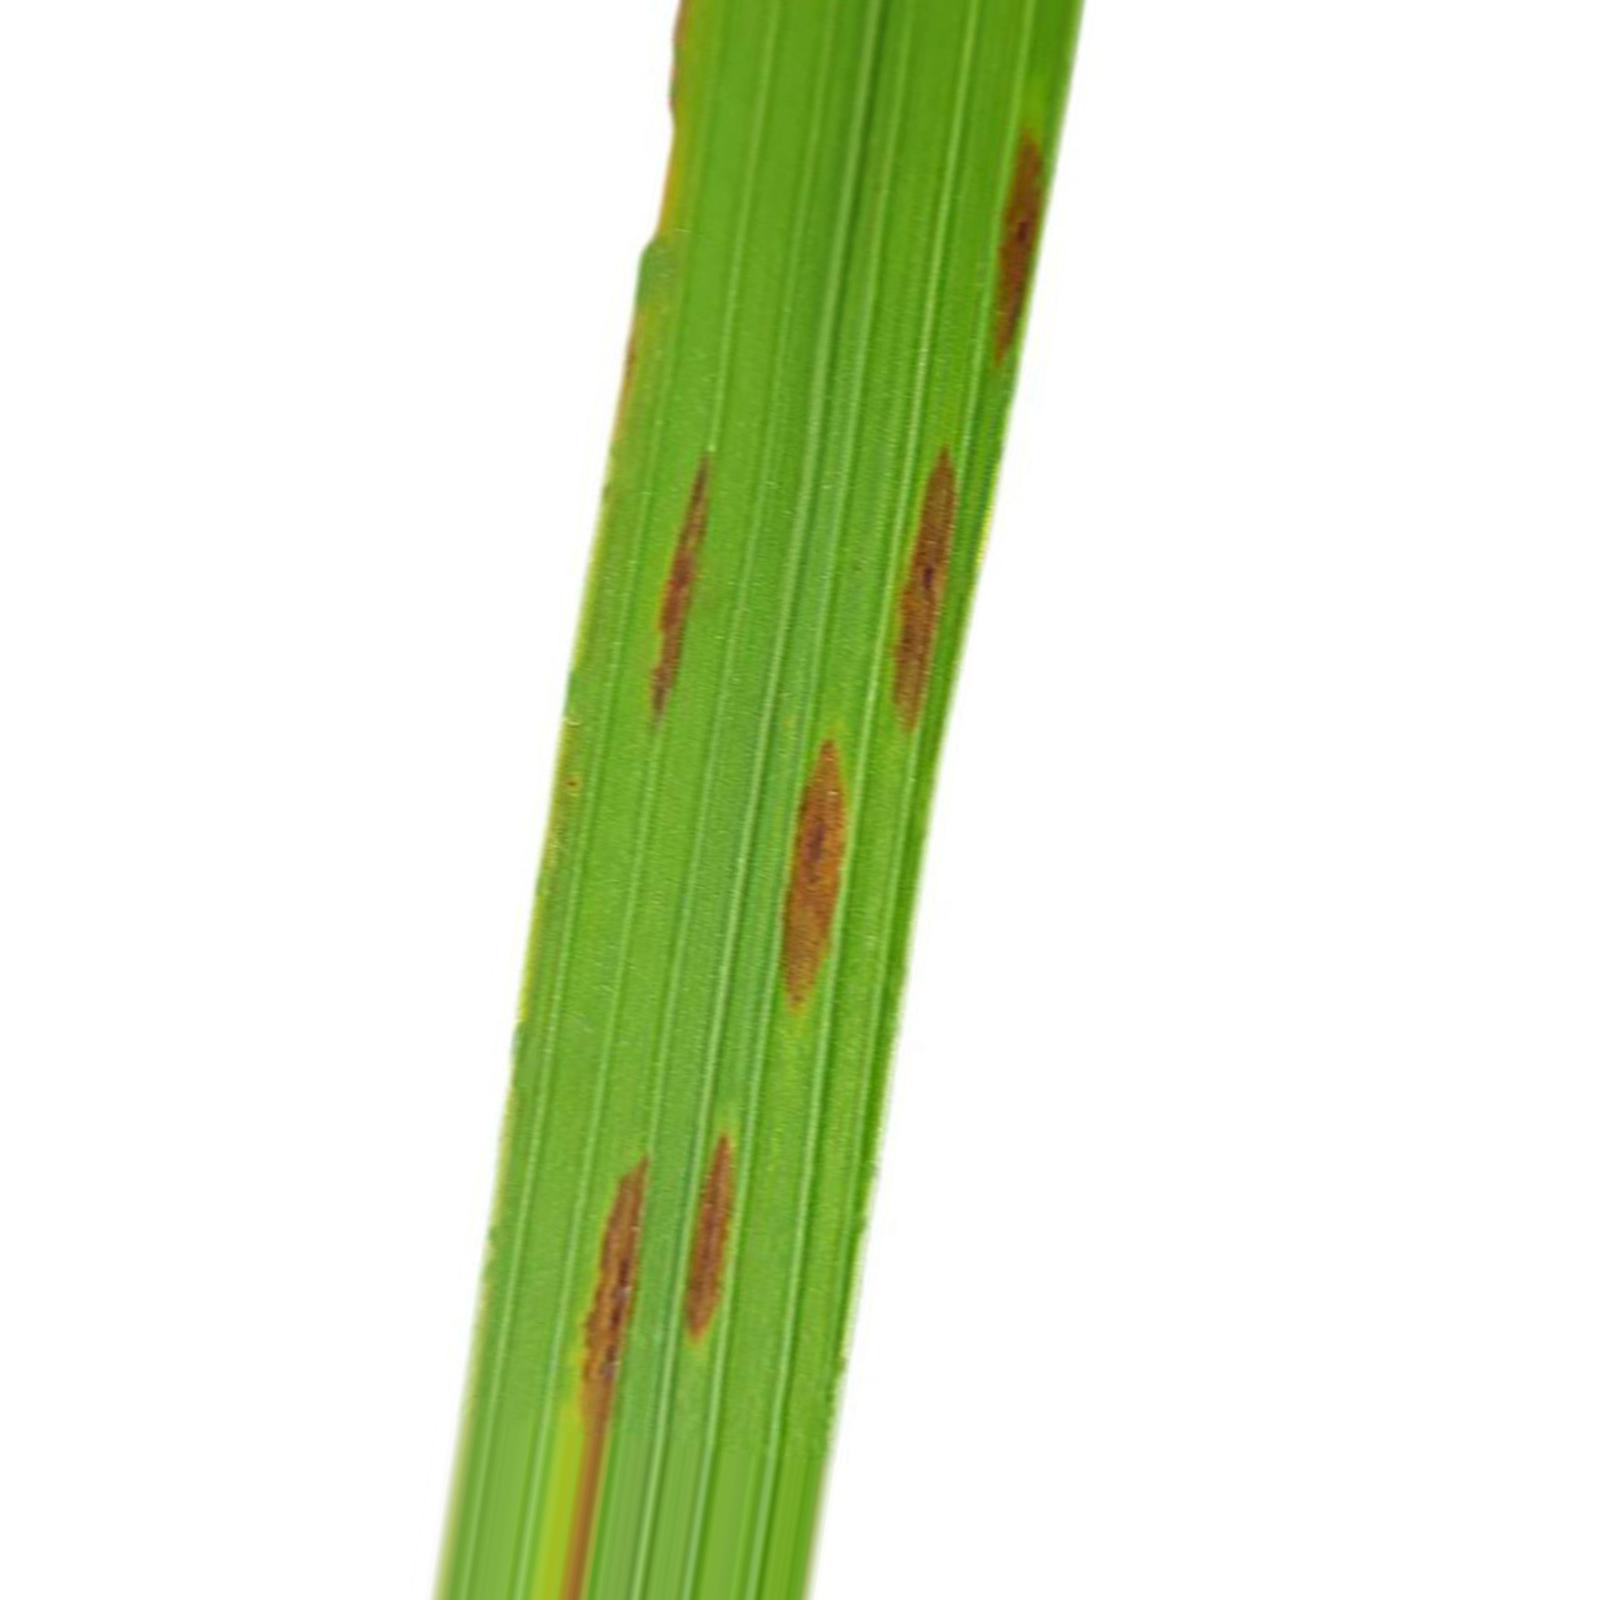
Nhãn: Bệnh Gạch Nâu ( Narrow Brown Spot )